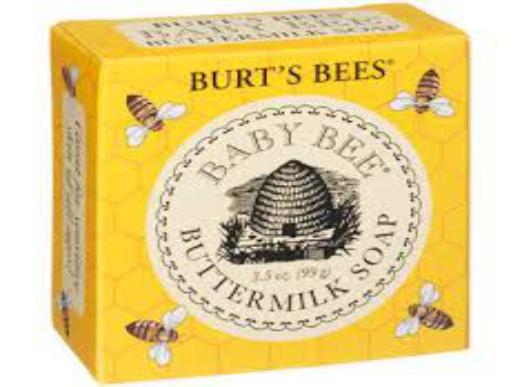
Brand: Burt's Bees
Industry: Necessities